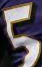
Number: 5